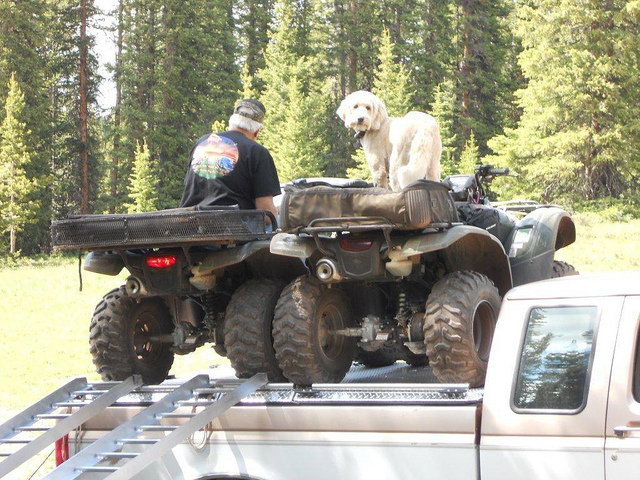
A man and a dog sitting on four wheelers on a truck.

Two men on ATVs sitting on truck bed.

A man and a dog sitting on four wheeler's on a truck.